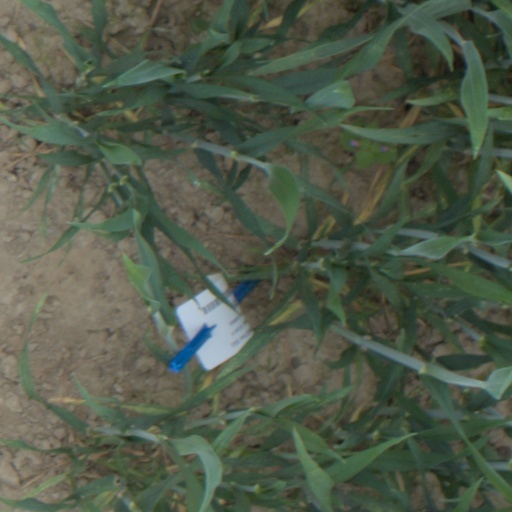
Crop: wheat